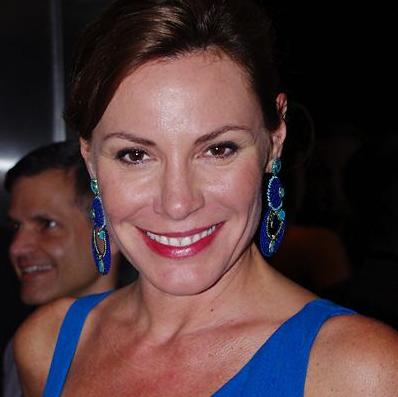
Age: 45